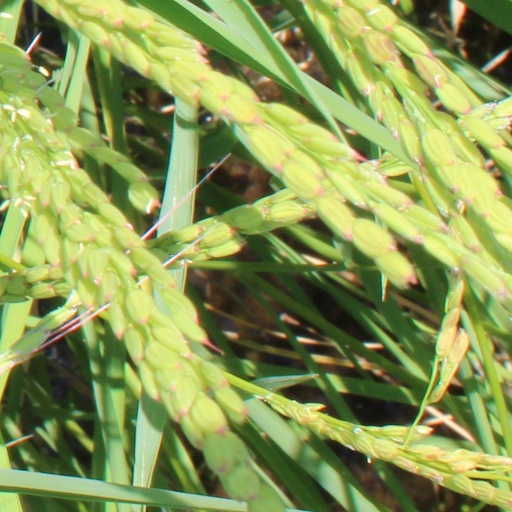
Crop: rice